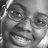
Emotion: happy